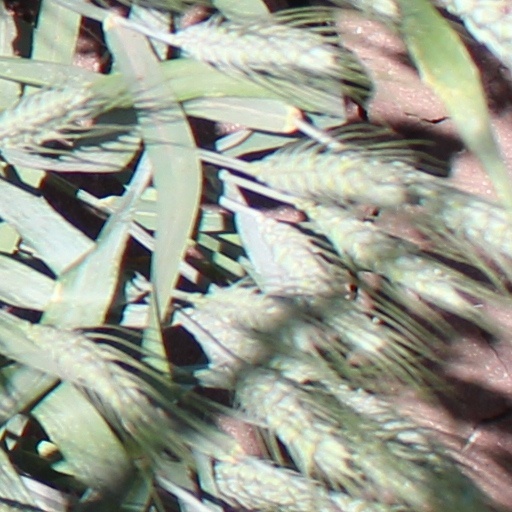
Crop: wheat